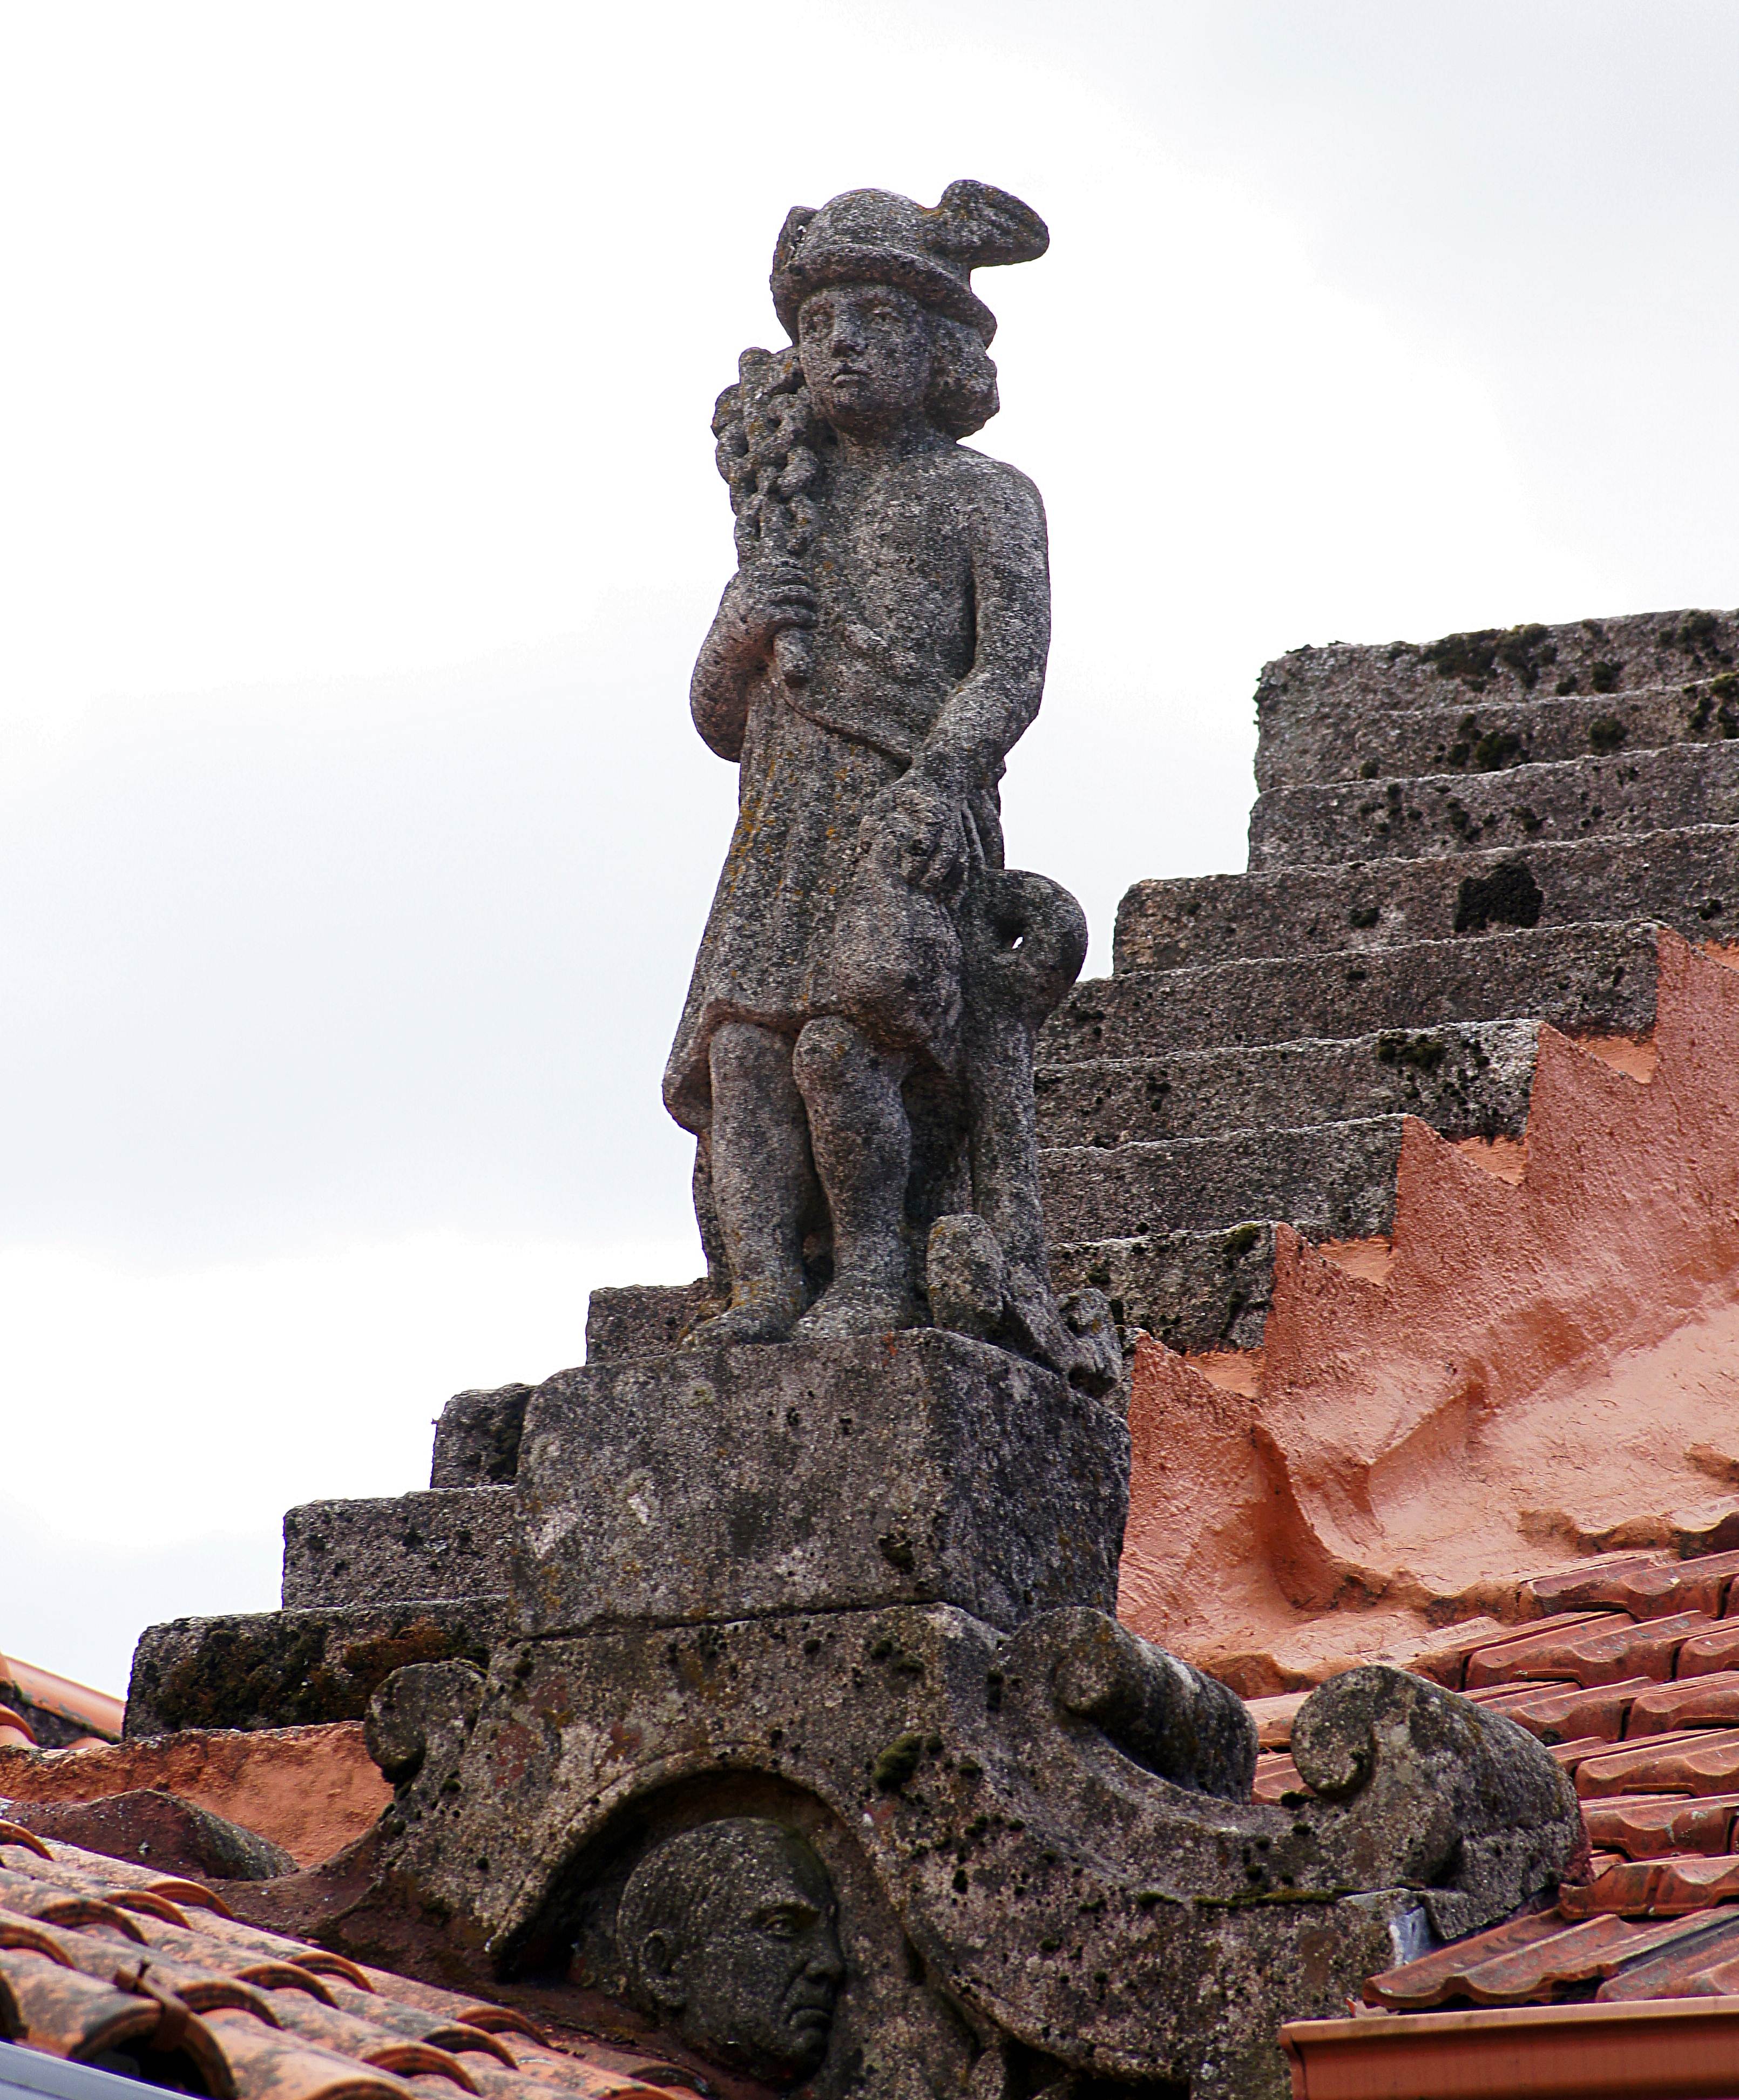
rock, wood, monument, statue, column, material, sculpture, art, spain, temple, ruins, espaa, galicia, pontevedra, monolith, ggl1, alama, rutadaliberdade, sonya55, ancient history